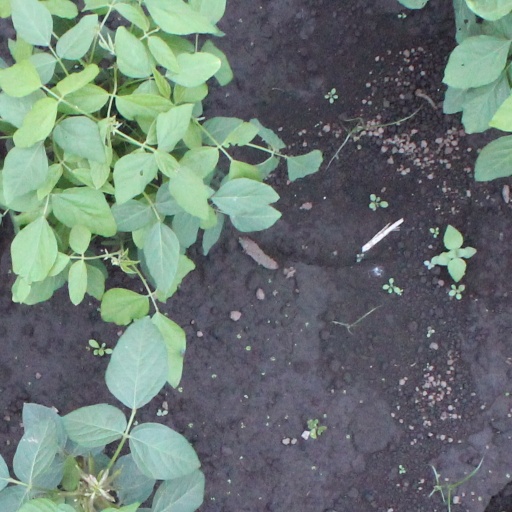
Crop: soybean